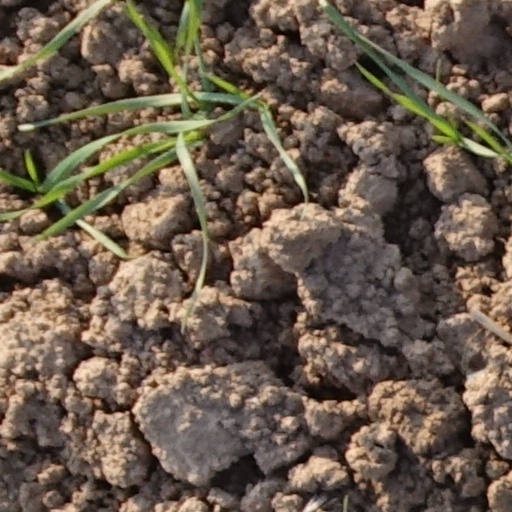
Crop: wheat